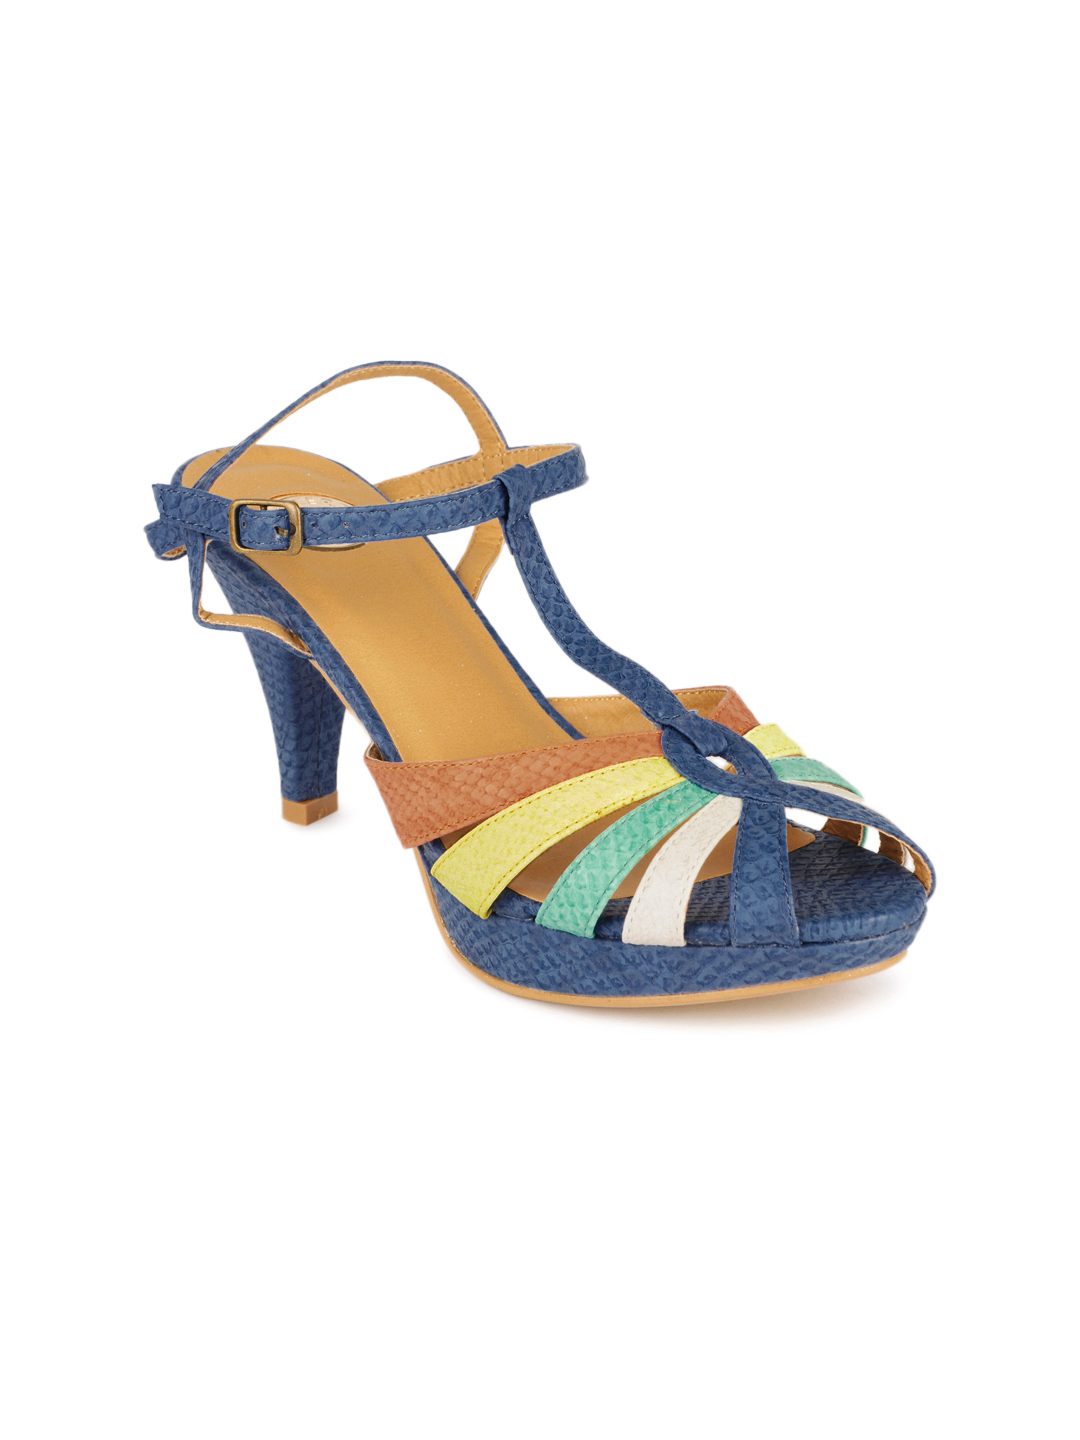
Cobblerz Women Blue Sandals
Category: Footwear / Shoes / Heels
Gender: Women
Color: Blue
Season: Summer 2016
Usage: Casual